Ulla Dinger

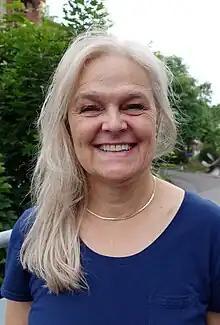
Dinger in 2016

Ulla Margarete Dinger (born 1955) is a Swedish mathematician specializing in mathematical analysis. She was the first woman to earn a doctorate in mathematics at the University of Gothenburg.